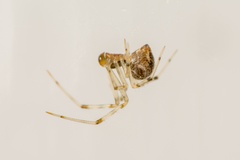
Species: Parasteatoda_tepidariorum